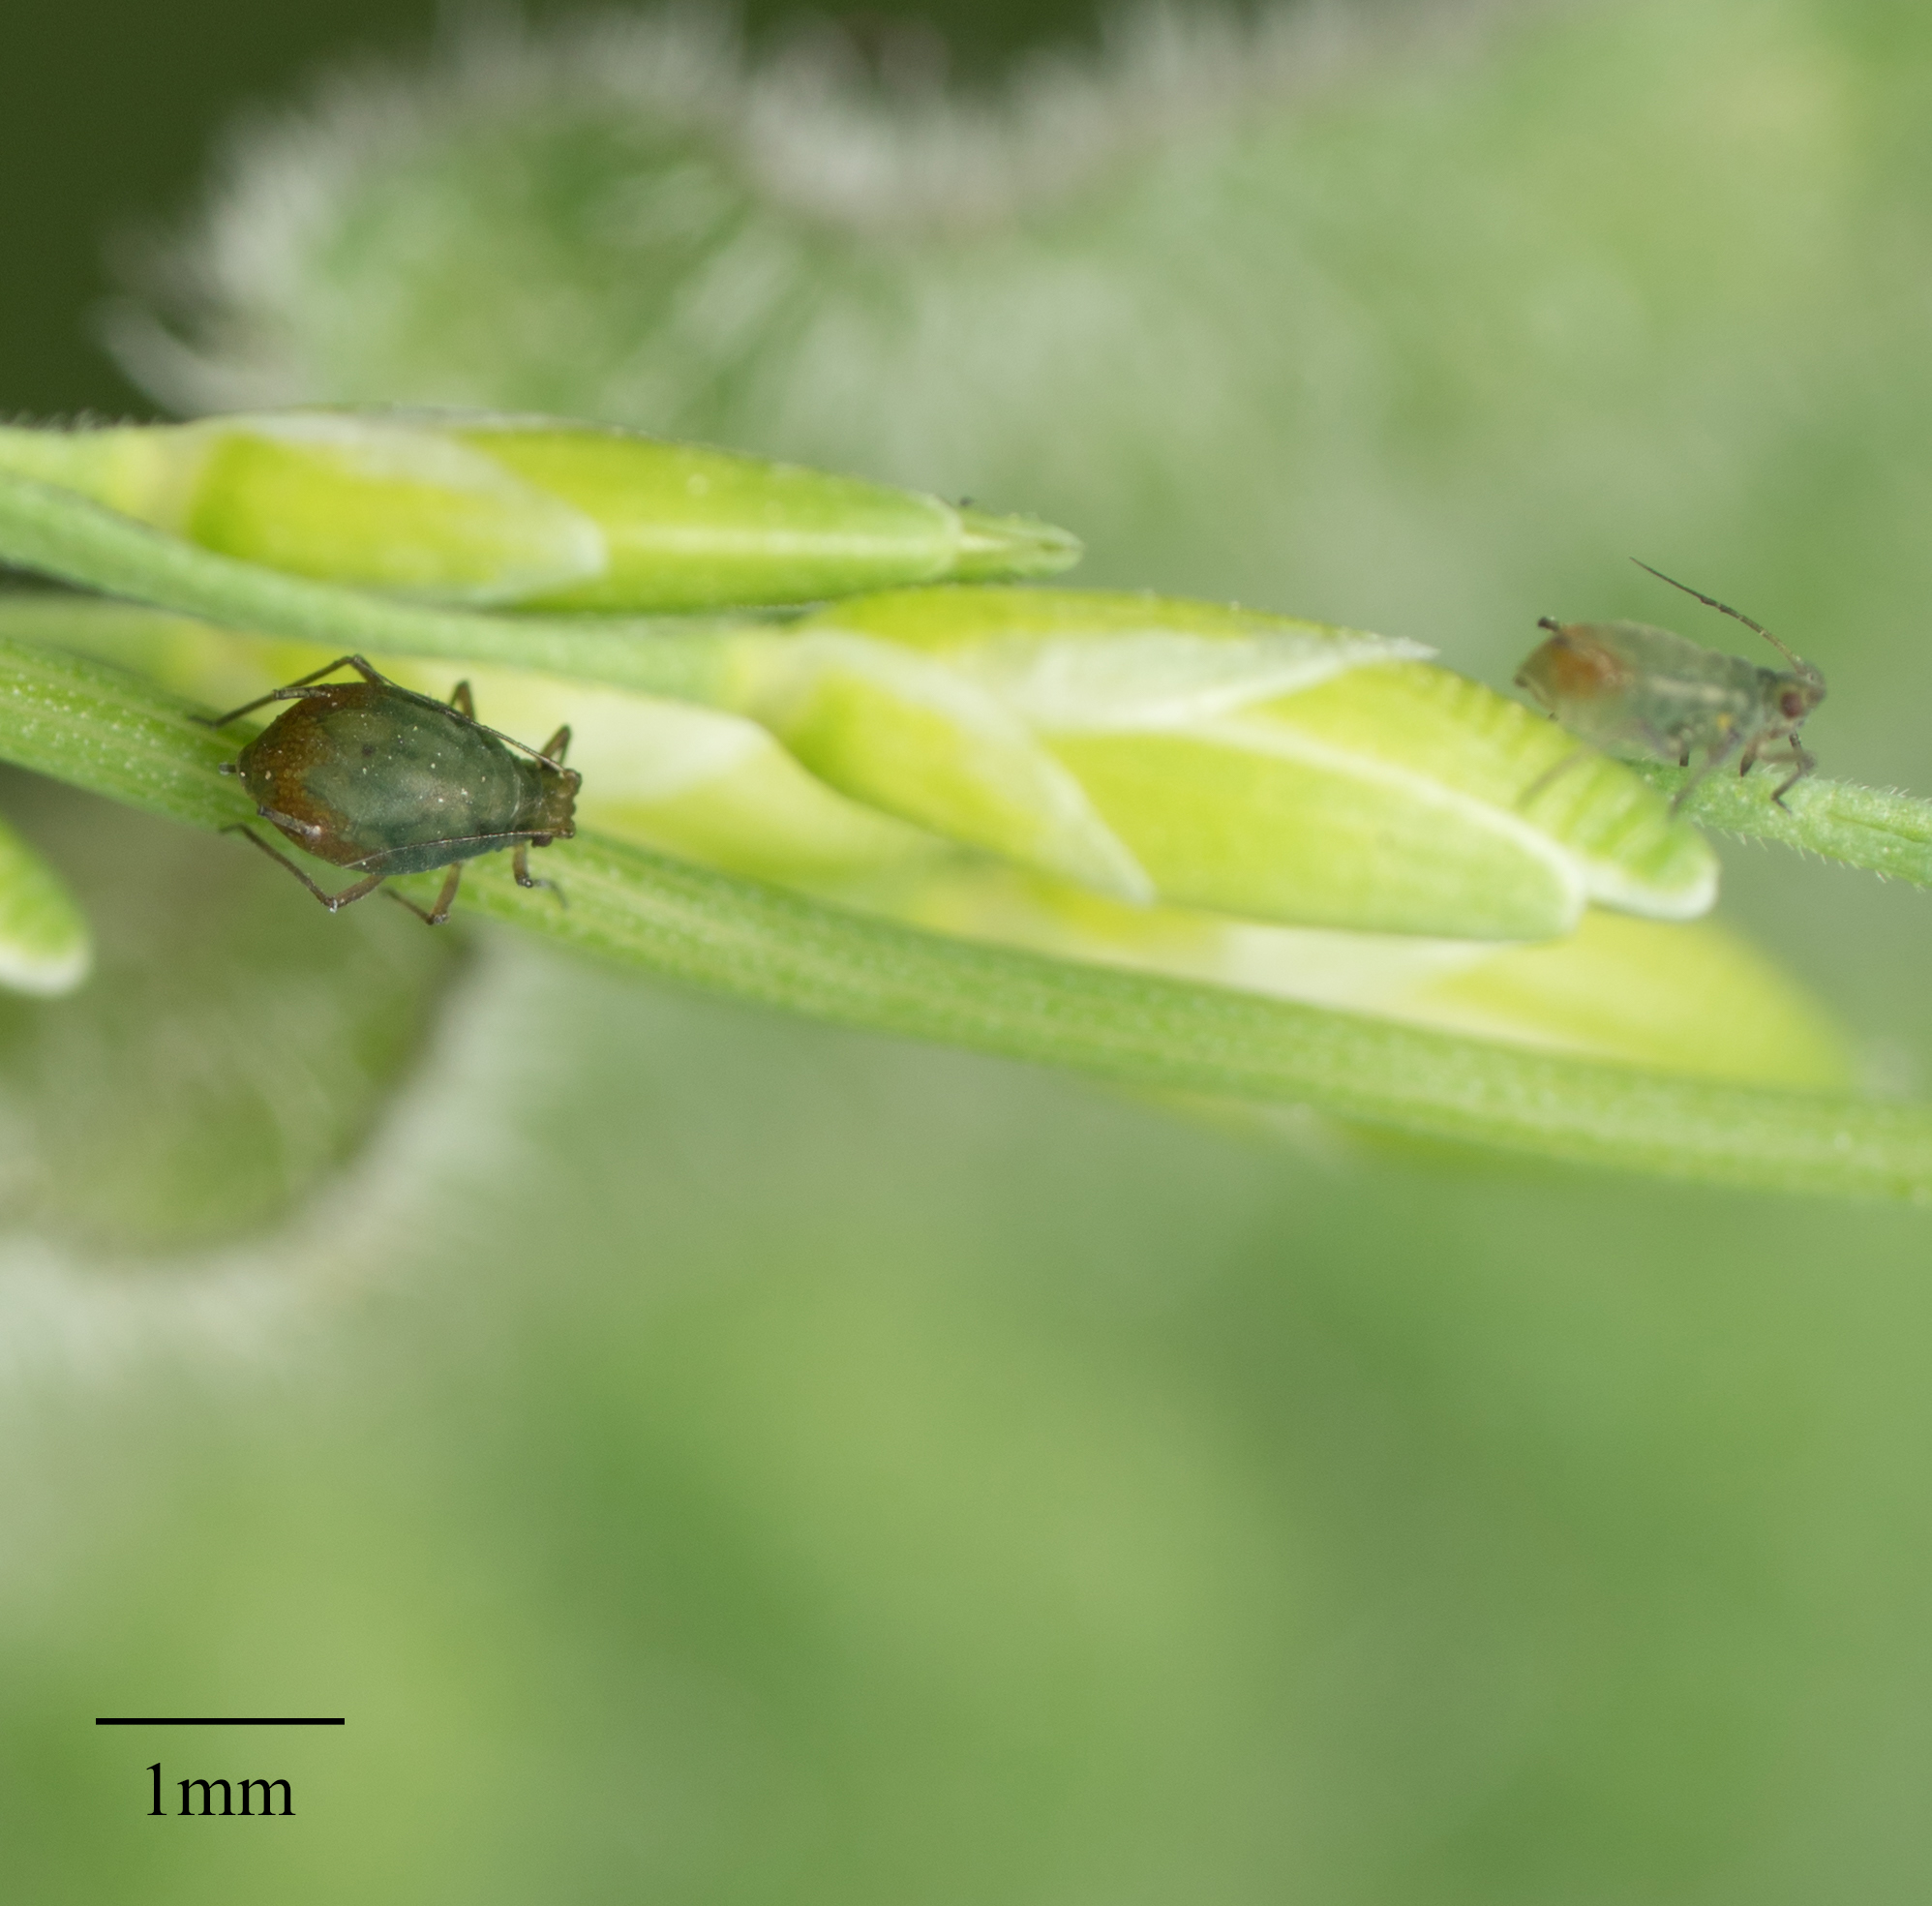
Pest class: bird_cherry_oat_aphid